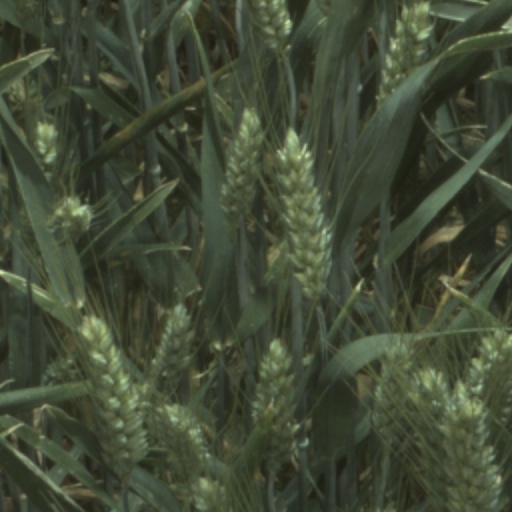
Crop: wheat